Petite messe solennelle

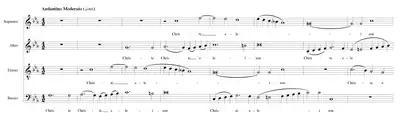
Beginning of the a cappella "Christe eleison"

In its original version, the performance of the mass required four soloists (soprano, contralto, tenor and bass), a mixed choir of ideally twelve singers including the soloists, two pianos and harmonium, which could sometimes be replaced by an accordion, according to Rossini's initial ideas, but was considered too "popular" for a religious framework at the time of the mass's creation. This small number of performers contrasts with the dimension of ensembles used at that time to interpret the great works of sacred music. This is what has earned this mass the adjective "petite". In 1867 Rossini orchestrated his mass for instrumental forces much larger: three flutes, two oboes, two clarinets, three bassoons, four horns, four trumpets, three trombones, ophicleide, two cornets, timpani, two harps, organ and strings.